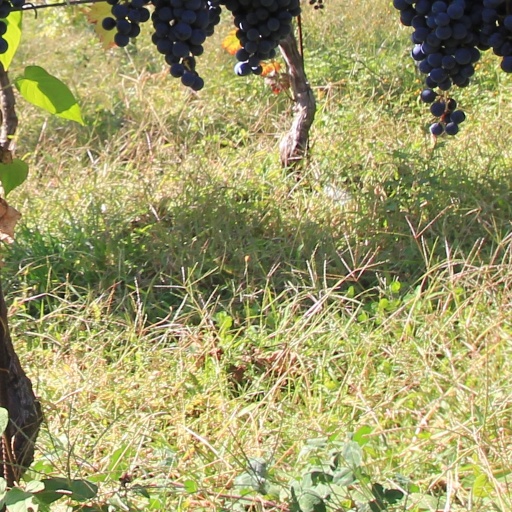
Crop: grape